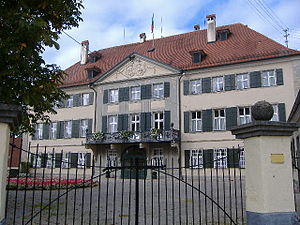
Amerdingen
Slot Amerdingen
Amerdingen er en kommune i Landkreis Donau-Ries i Regierungsbezirk Schwaben i den tyske delstat Bayern, med knap 900 indbyggere. Den er en del af Verwaltungsgemeinschaft Ries der har Nördlingen som administrationsby.